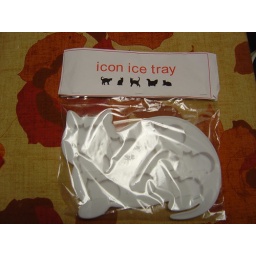
just could not pass up buying this... soooo cute to have cat cubes in your drinks...